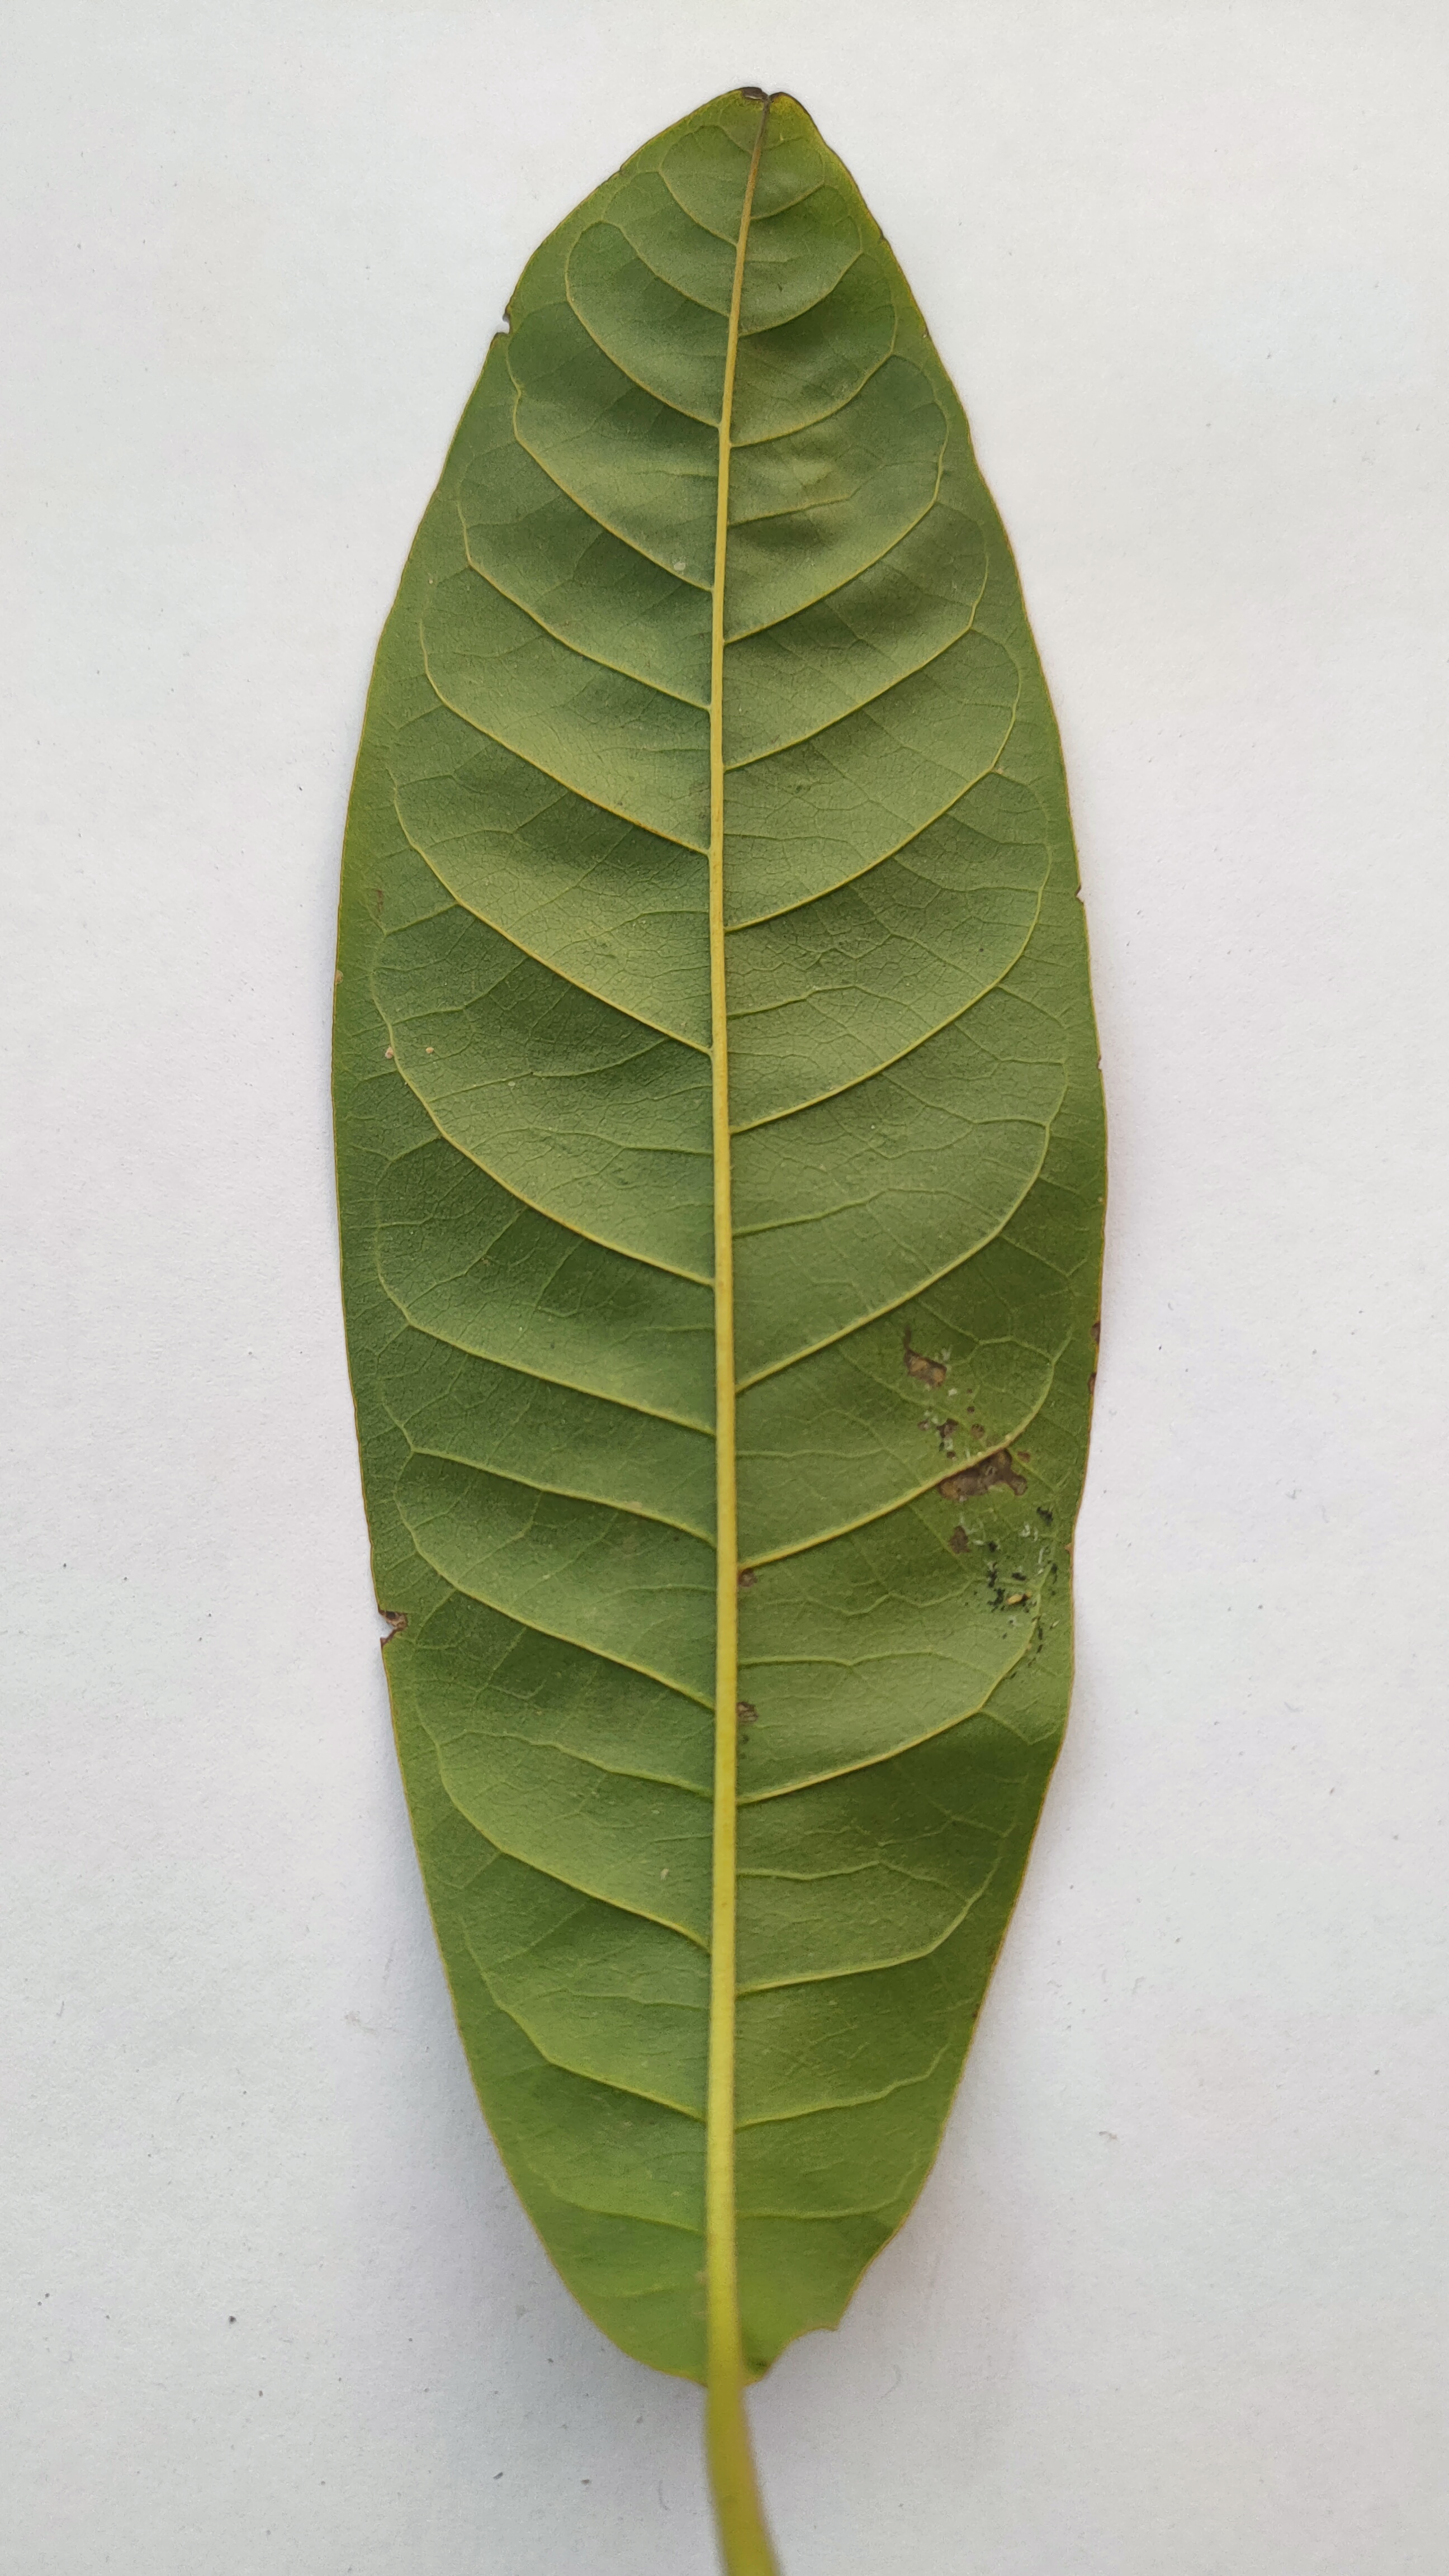
Leaf variety: Custard Apple